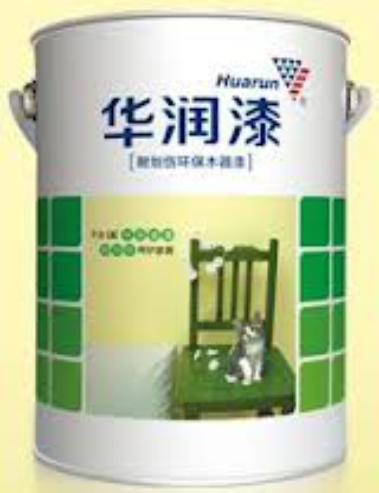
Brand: huarun
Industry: Others